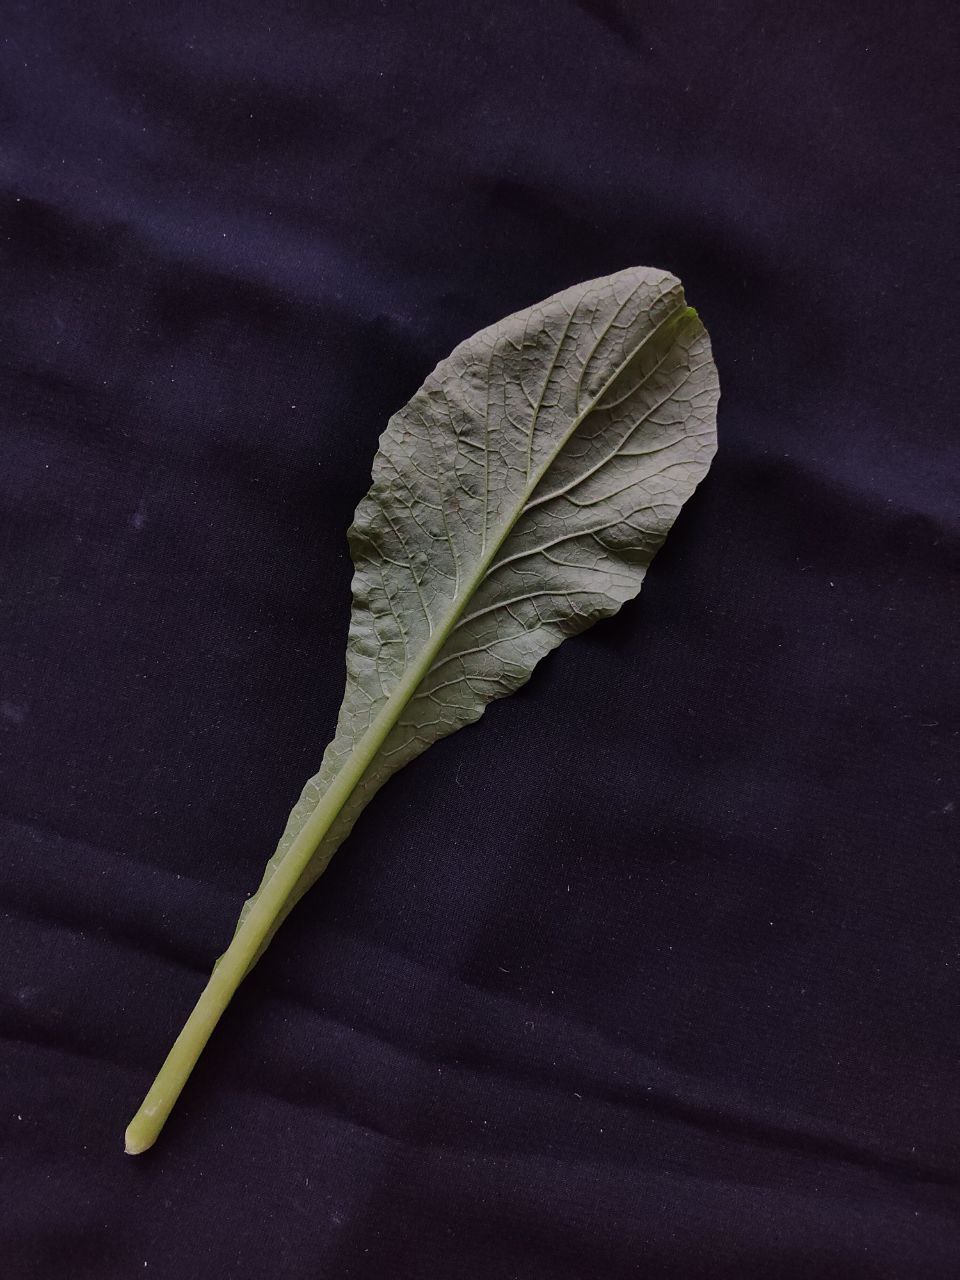
Label: Fresh leaf